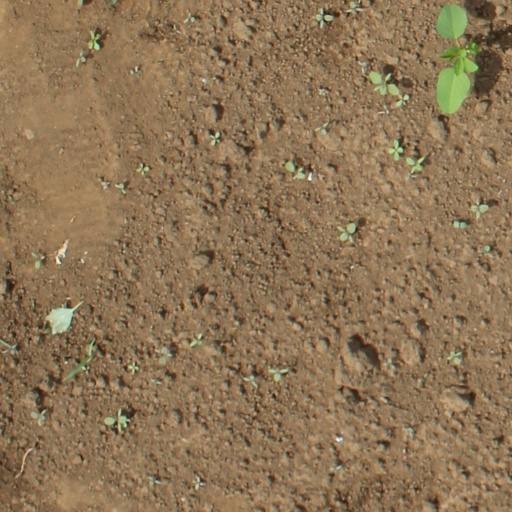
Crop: soybean